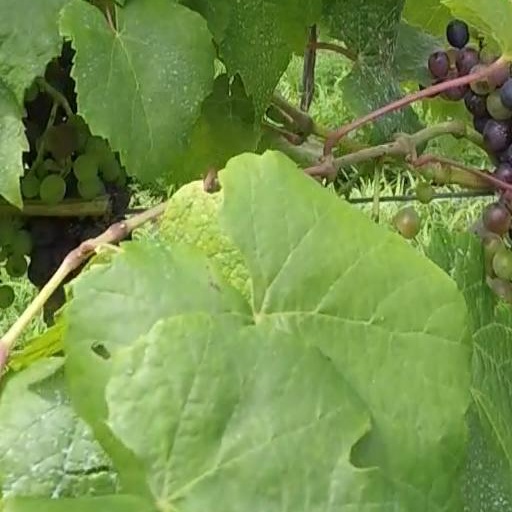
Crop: grape